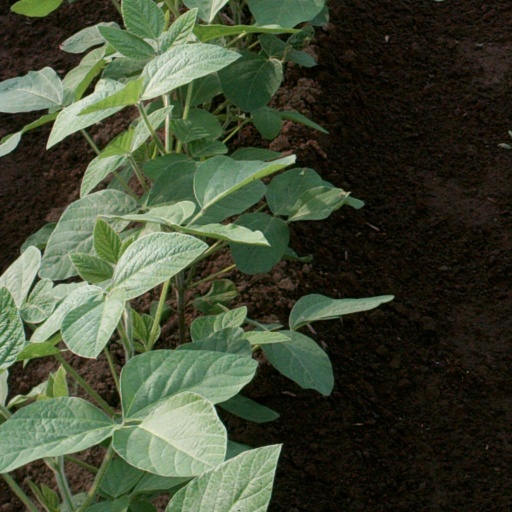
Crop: soybean